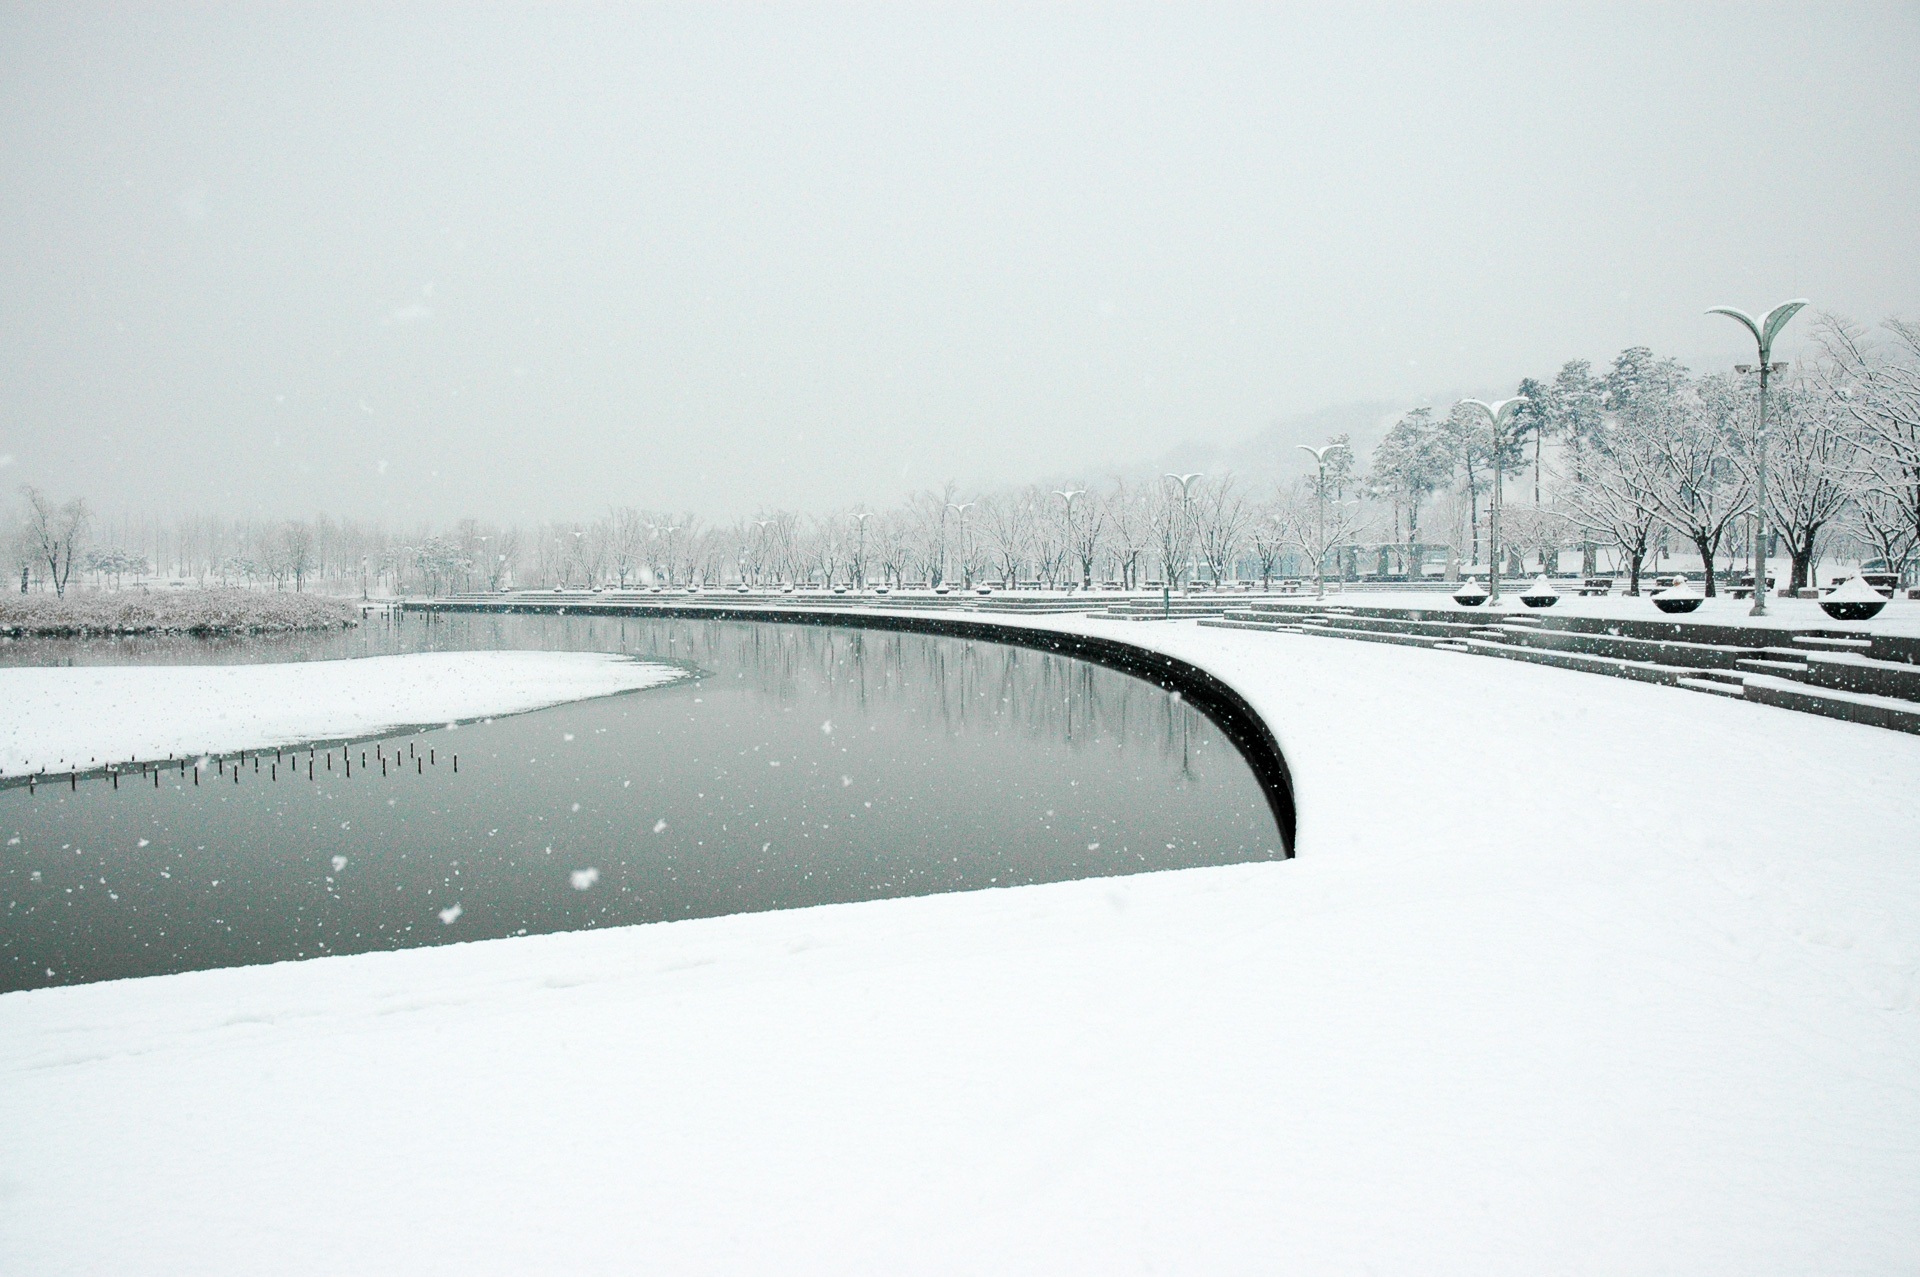
snow, winter, weather, season, blizzard, freezing, sangam, atmospheric phenomenon, winter storm, sangam world cup park, world cup park